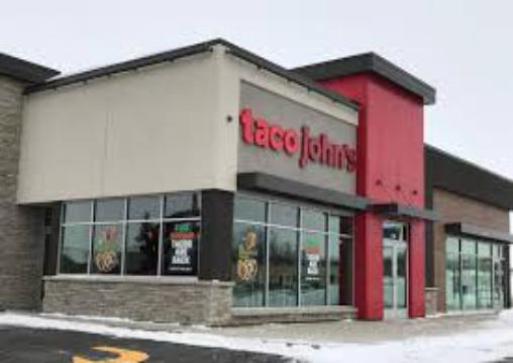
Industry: Food